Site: brandenburg
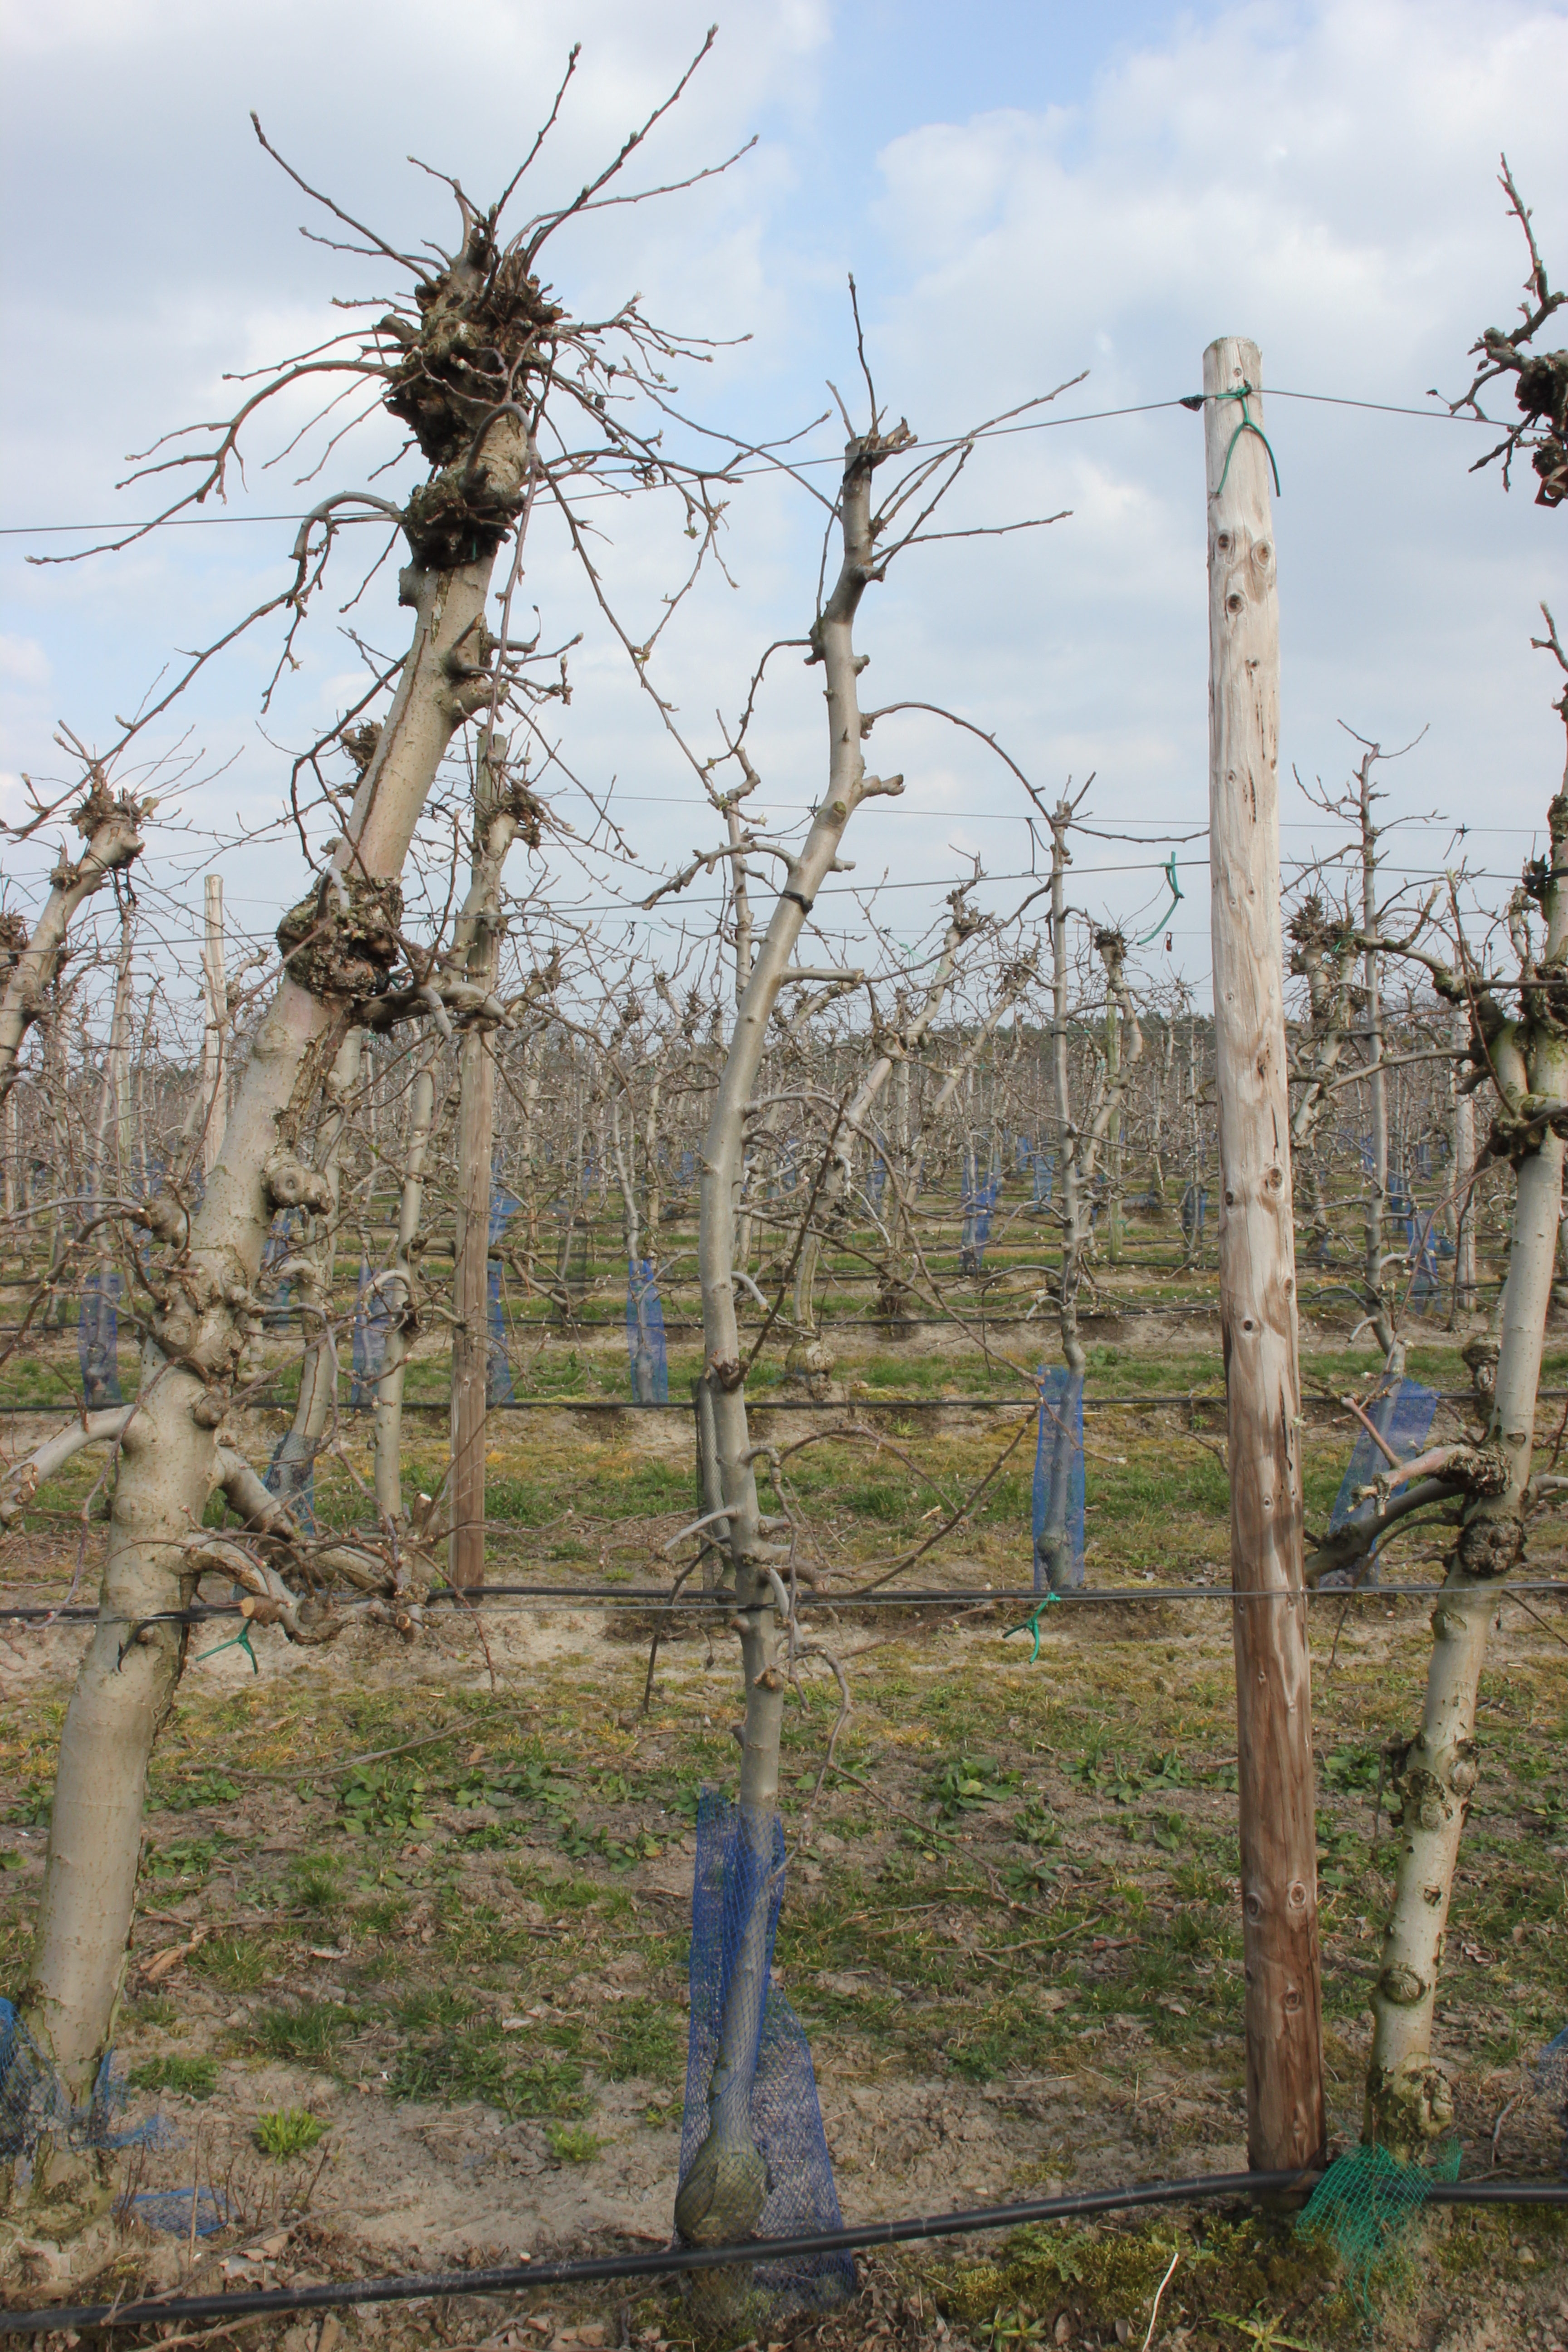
Growth stage (BBCH 03): Bud development